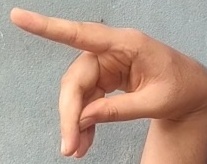
ASL sign: P